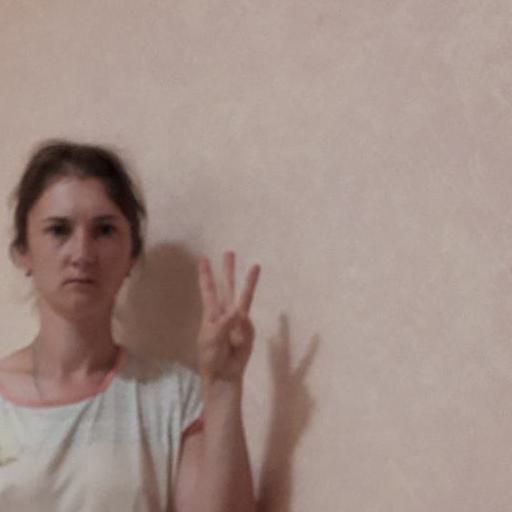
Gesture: three